Aristocracy of Norway

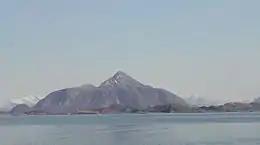
Meløya was the seat of the major noble family of Benkestok. Both the farm and the estate were inherited by non-noble descendants. Photo: Commons user "Knut"

Almost unique internationally and different from the continental nobility, where families have named themselves after the piece of land that they possess, Nordic nobles have since the 16th century in general adopted family names of an abstract and artistical character, often based on their respective coats of arms. For example, the noble family whose arms were a golden star, took the name Gyldenstierne. As this custom of the old nobility established itself as permanent, also the new nobility, that is persons and families ennobled after the Medieval Ages, often received similar names when ennobled.